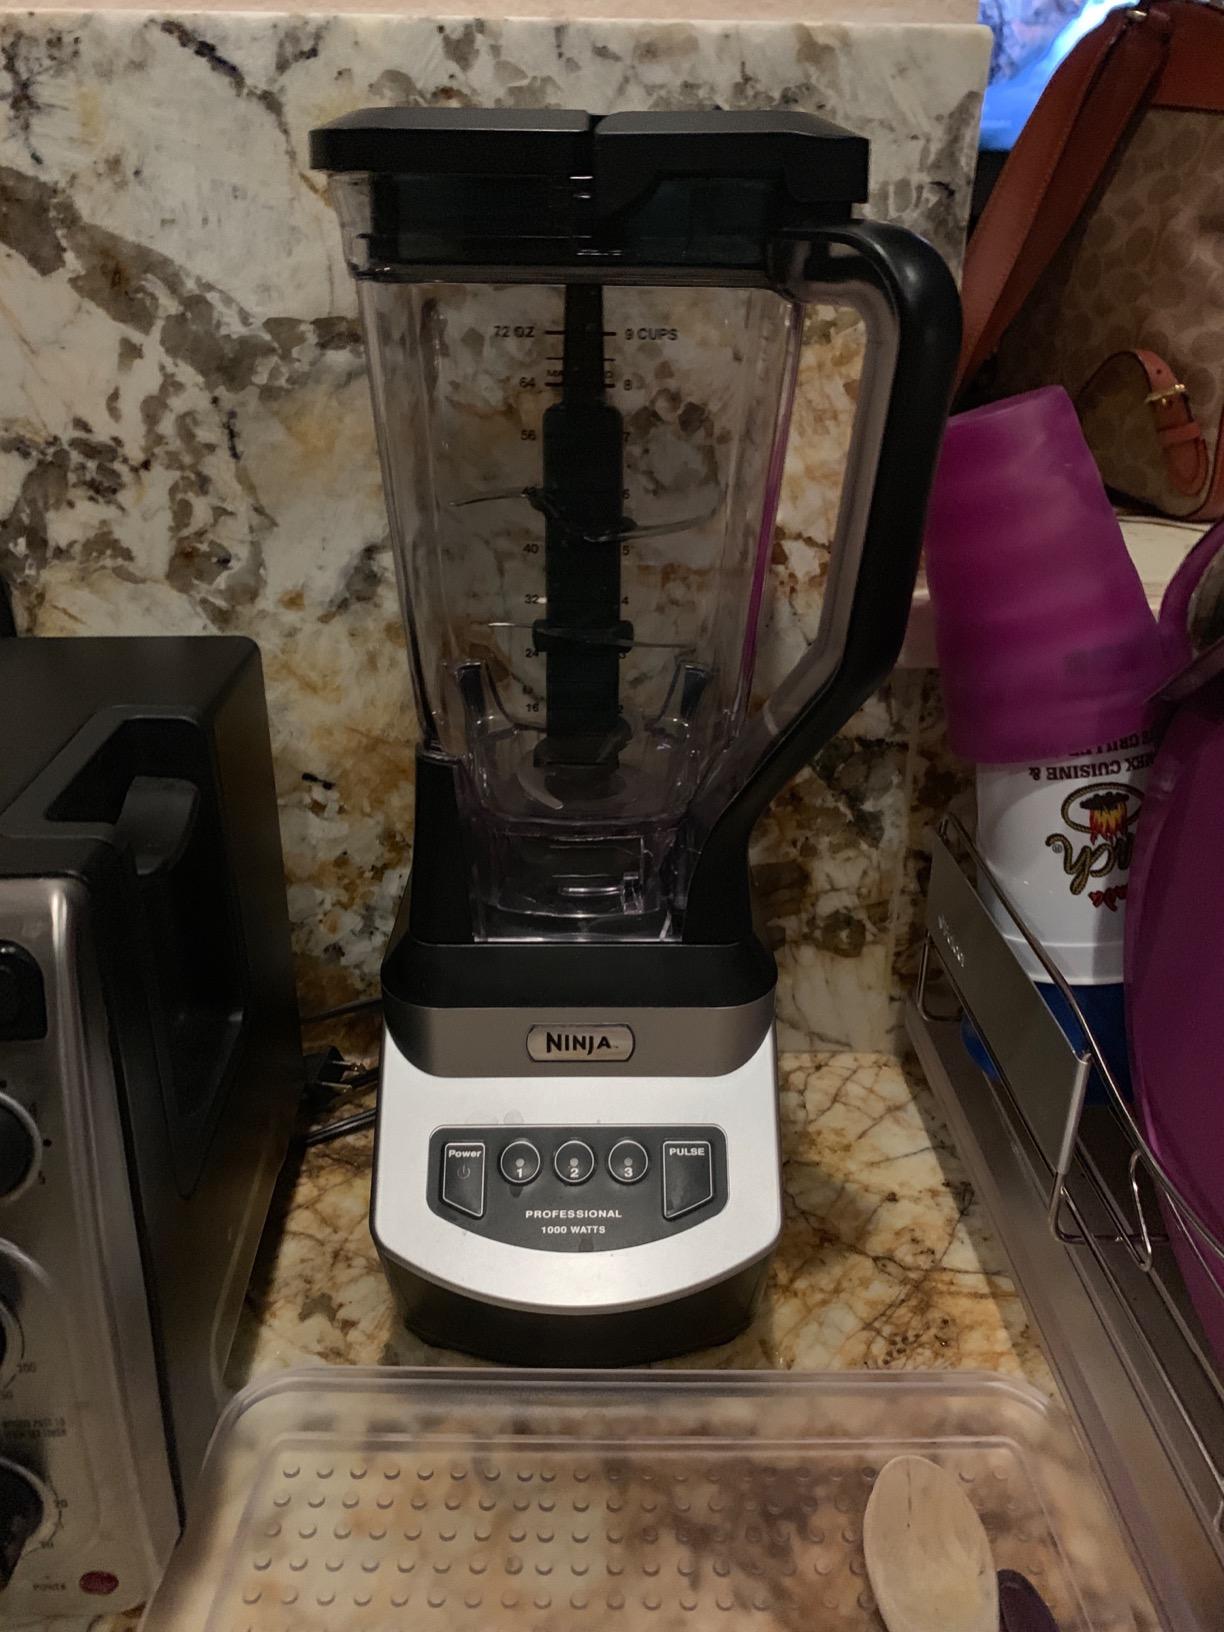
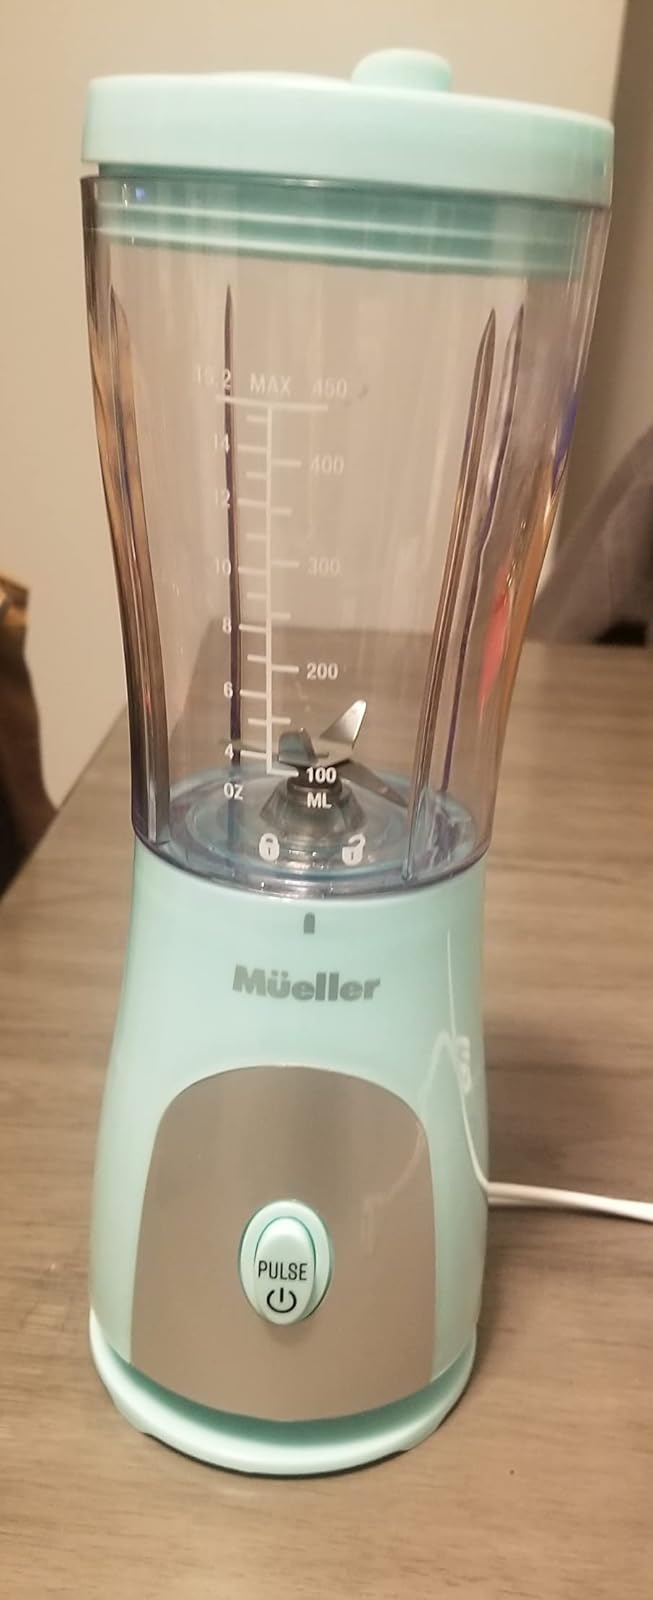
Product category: items_blender
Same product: no